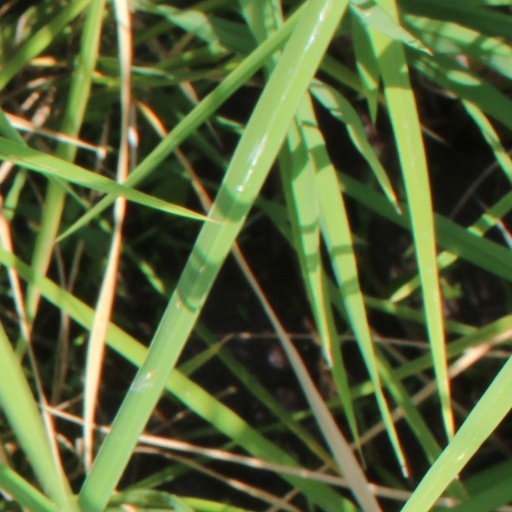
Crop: rice